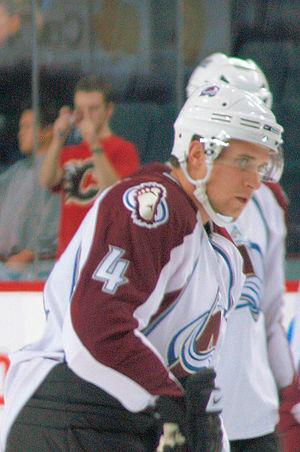
La saison 2010-2011 de l'Avalanche du Colorado est la 15ᵉ saison de la franchise de hockey sur glace. Avec seulement 68 points, cette saison est considérée comme un des pires depuis le déménagement à Denver avec 30 victoires, 44 défaites en temps réglementaire et huit défaites en prolongation. Alors que l'équipe connaît une bonne première moitié de saison, les Avs n'ont gagné que cinq matchs lors des 32 dernières parties.